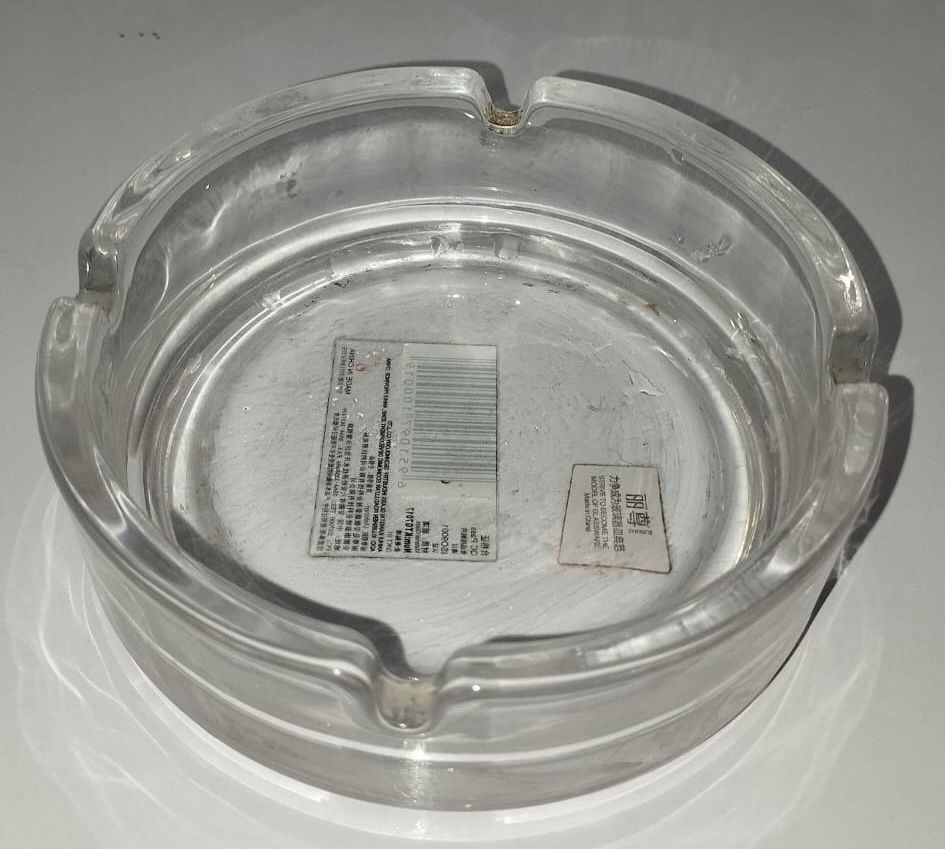
Label: glass